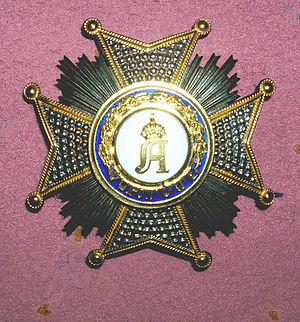
L’ordre de Mérite civil et militaire d’Adolphe de Nassau fut créé le 8 mai 1858 par arrêté ducal du duc Adolphe de Nassau, futur grand-duc de Luxembourg. Il est ré-institué au Luxembourg quand Adolphe, duc de Nassau dépossédé de son duché depuis 1866, devient grand-duc de Luxembourg. Il n'est pas institué par la législation du Luxembourg. C'est un ordre dynastique accordé par le grand-duc.